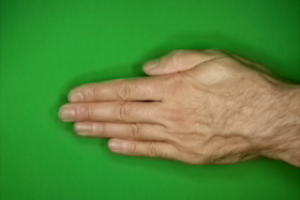
Label: paper